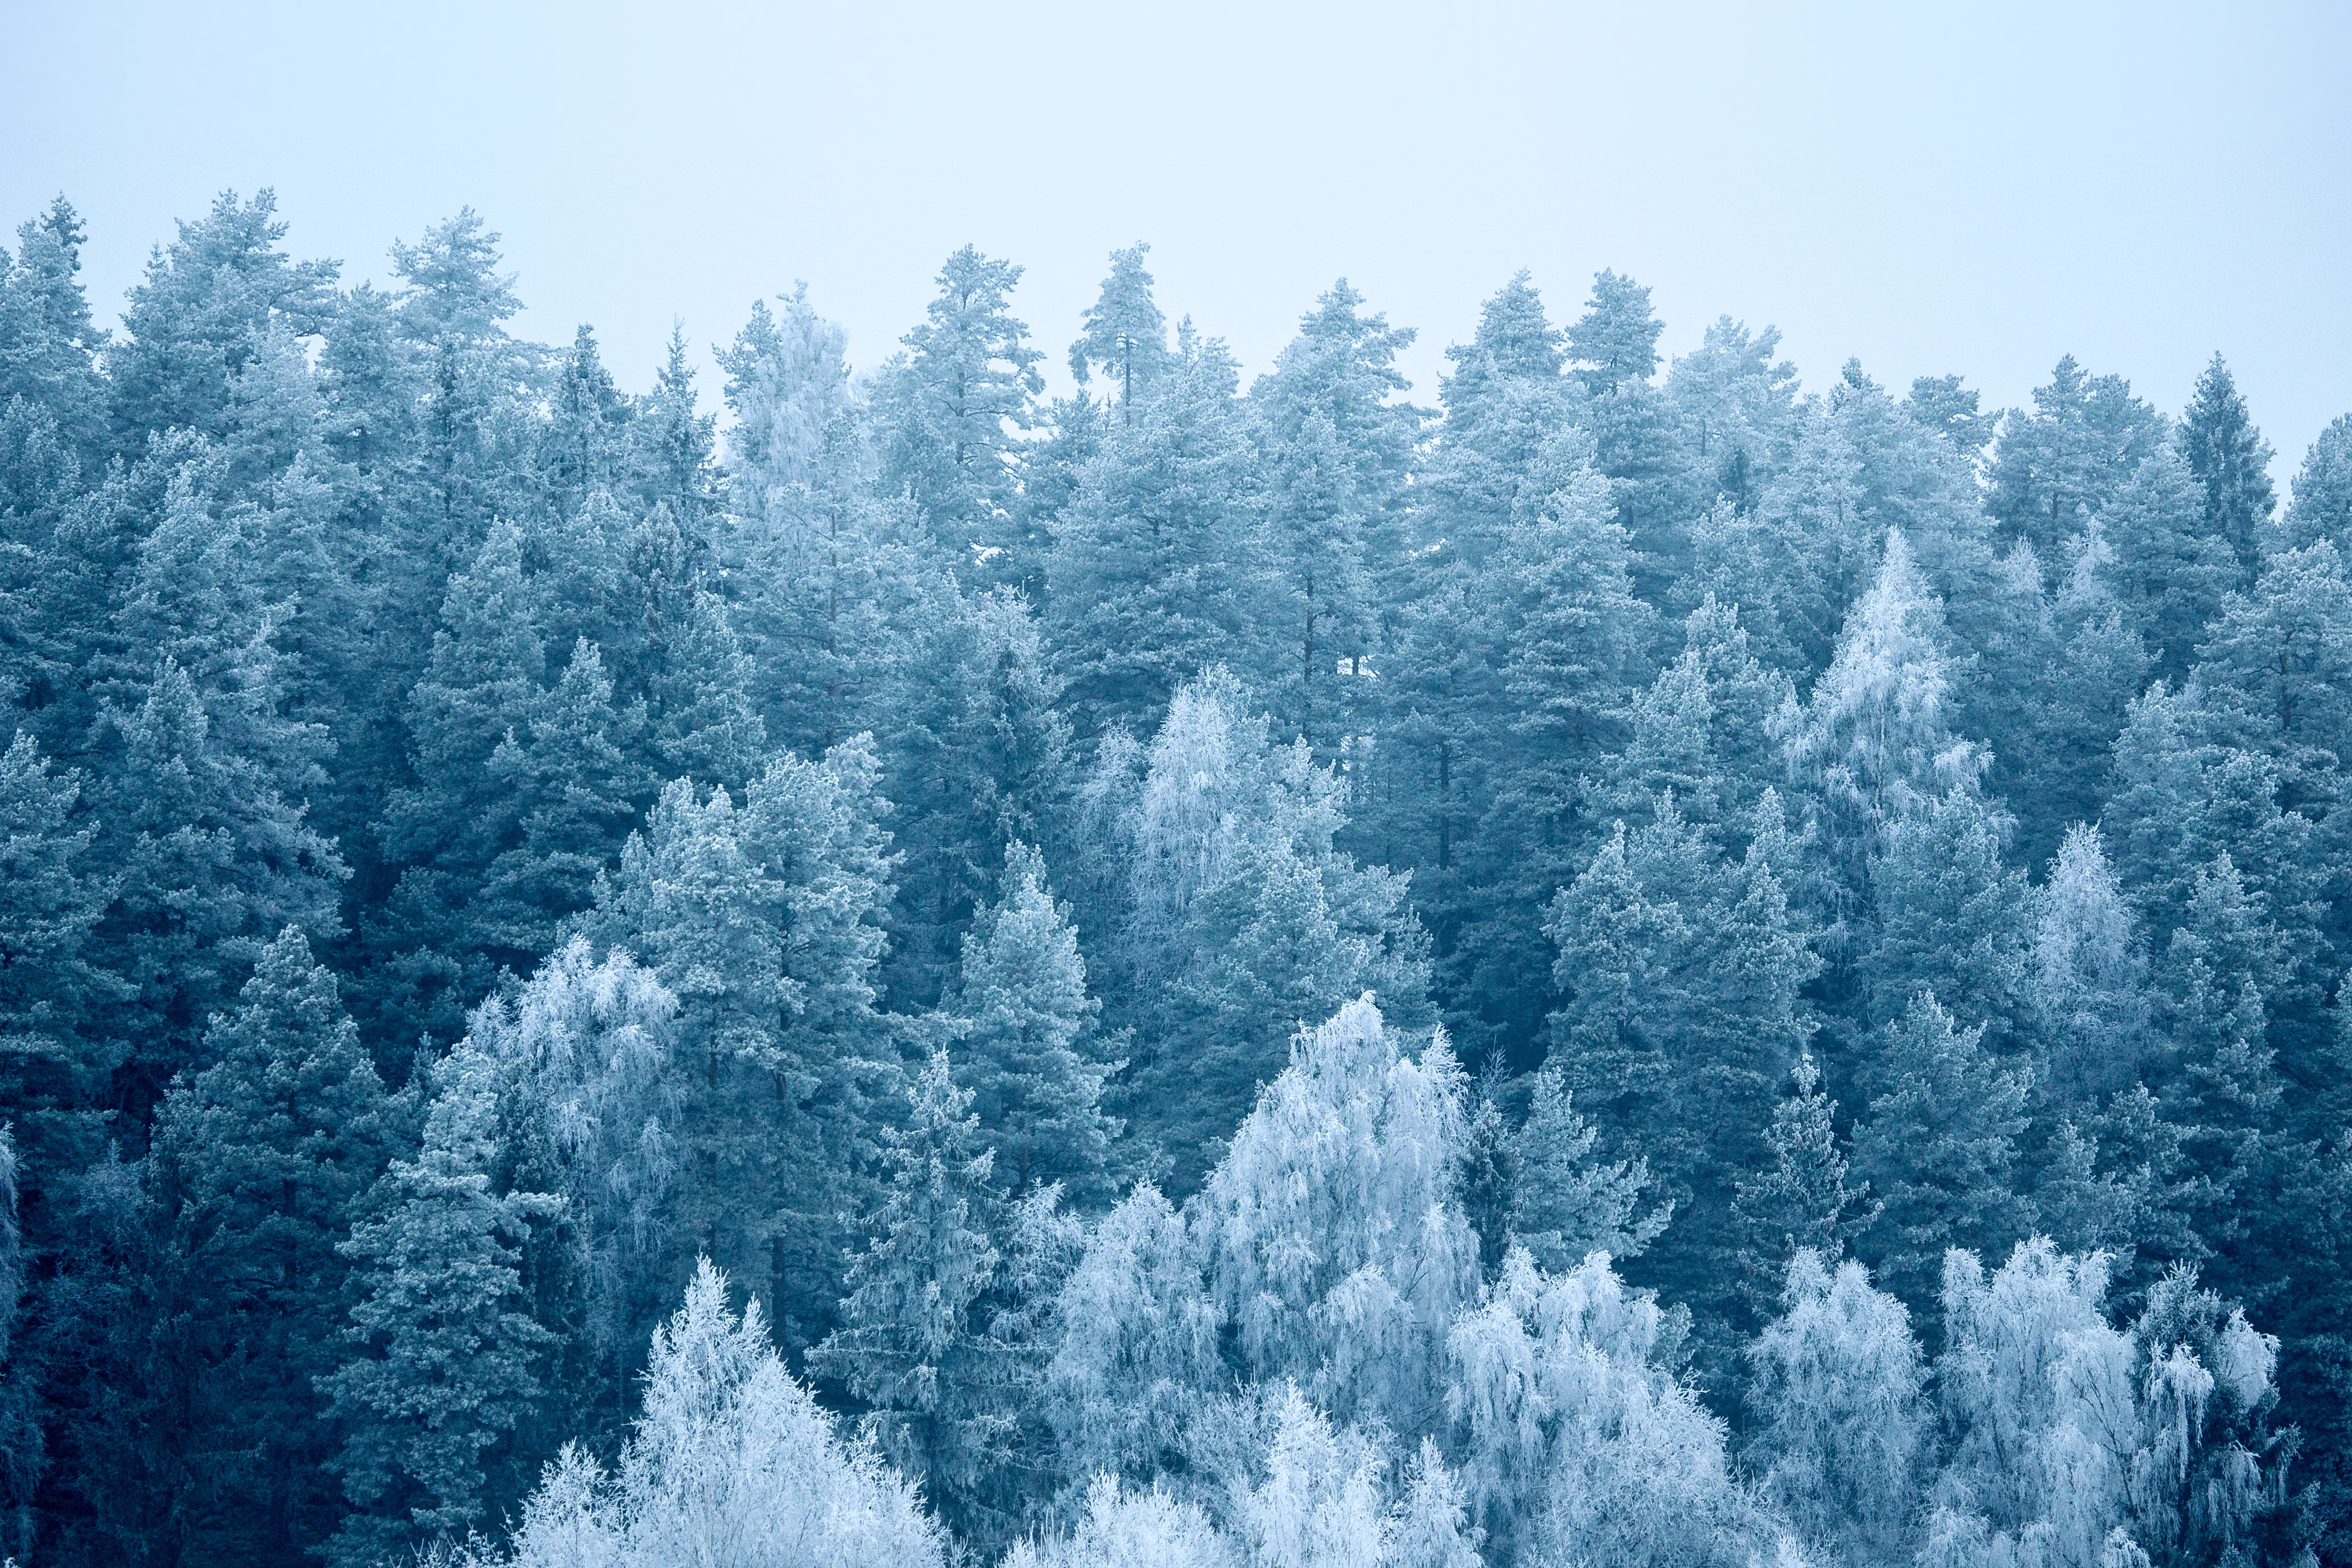
tree, nature, forest, wilderness, branch, mountain, snow, winter, frost, mountain range, weather, fir, season, spruce, habitat, ecosystem, freezing, biome, natural environment, atmospheric phenomenon, woody plant, mountainous landforms, temperate coniferous forest